George Westinghouse

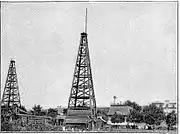
The Westinghouse "Old No.1" natural gas derrick, sometime between June 1884 and end of 1889, located at the Solitude estate in present-day Westinghouse Park. The Westinghouse carriage house/laboratory and the mansion are seen on the right.

During his travels, Westinghouse had witnessed the aftermath of a collision where engineers on two trains, approaching each other on the same track, had seen each other but were unable to stop their trains in time due to the existing brake systems. At that time, brakemen had to run along catwalks on the top of the cars, manually applying the brakes. Coordinating that process was tricky and dangerous. It also meant trains could not exceed ten cars in length, and thousands of brakemen died or were maimed each year.